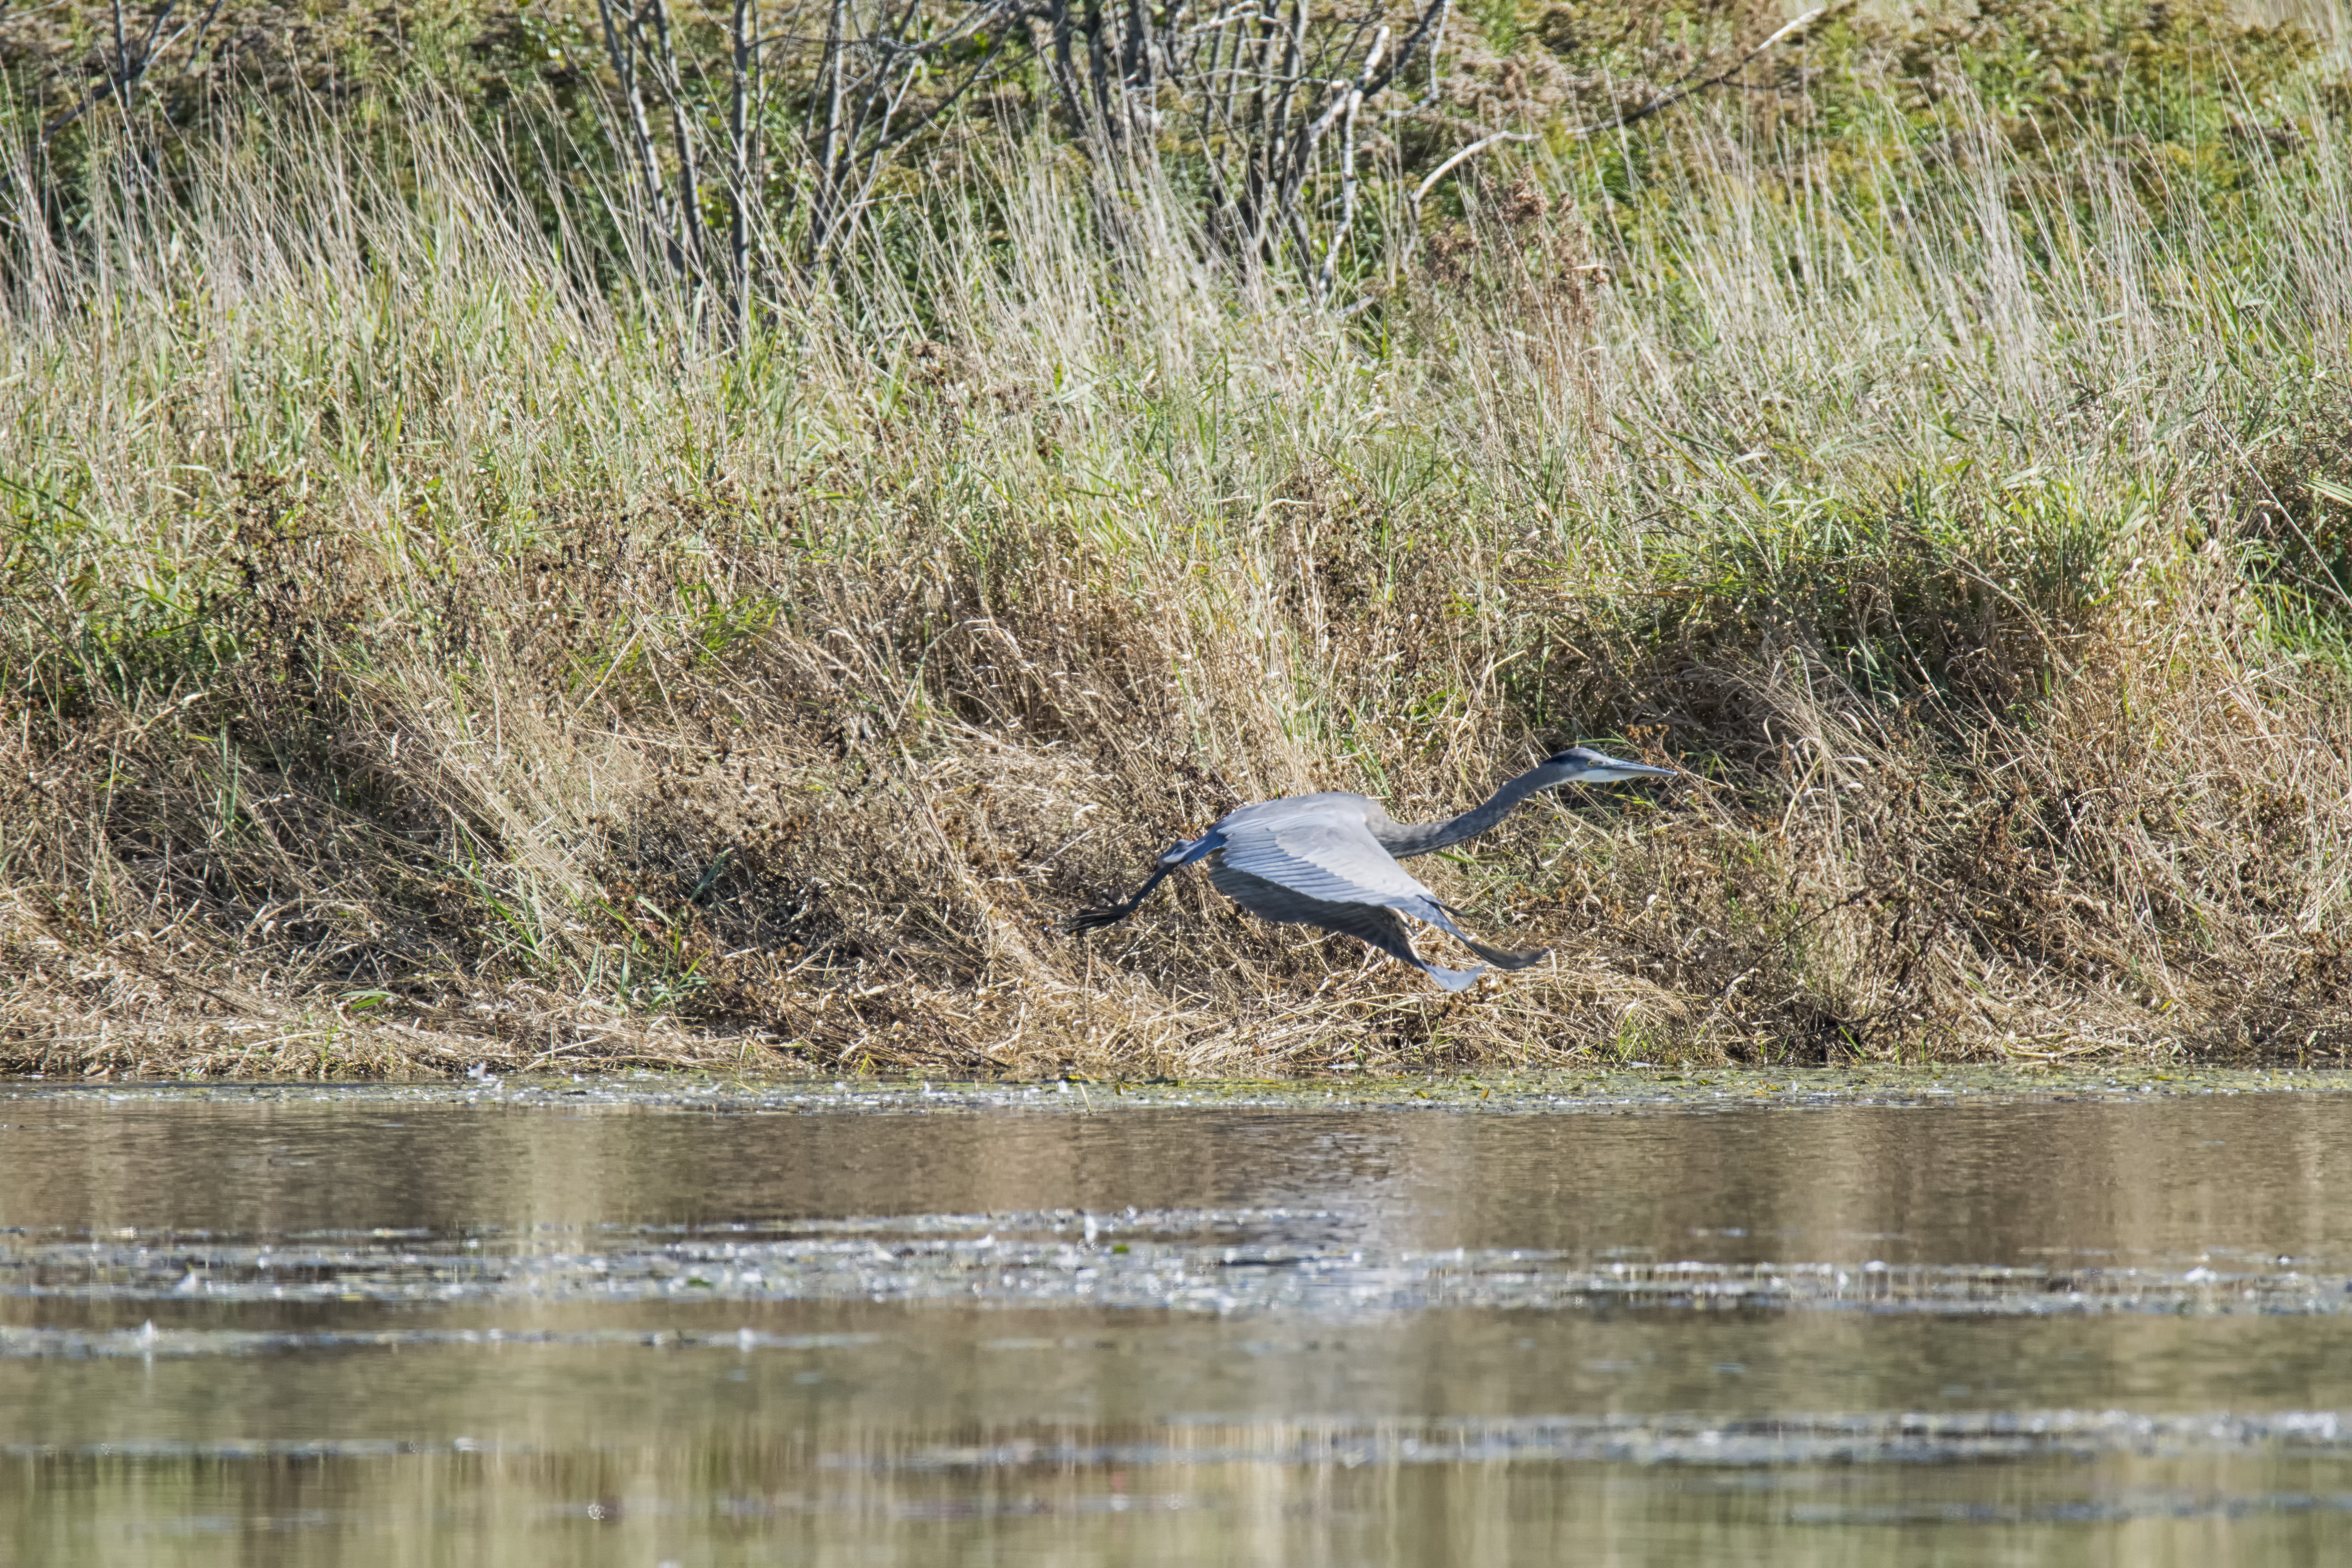
marsh, swamp, bird, river, wildlife, blue, fauna, grand, great, canada, wetland, quebec, habitat, heron, sherbrooke, oiseau